Catalans

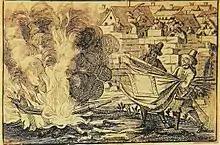
After the Catalan defeat during the War of Spanish Succession, Philip V of Spain ordered the burning of all the Catalan flags and banners.

During the Napoleonic Wars, much of Catalonia was seized by French forces by 1808, as France ruled the entire country of Spain briefly until Napoleon's surrender to Allied Armies. In France, strong assimilationist policies integrated many Catalans into French society, while in Spain a Catalan identity was increasingly suppressed in favor of a Spanish national identity. The Catalans regained autonomy during the Spanish Second Republic from 1932 until Francisco Franco's nationalist forces occupied Catalonia by 1939. It was not until 1975 and the death of Franco that the Catalans as well as other Spaniards began to regain their right to cultural expression, which was restarted by the Spanish Constitution of 1978. Since this period, a balance between a sense of Catalan national identity versus the broader Spanish one has emerged as the dominant political force in Catalonia. The former tends to advocate for even greater autonomy, national recognition and, part of it, independence; the latter tends to argue for maintaining either a status quo or removal of autonomy and cultural identity, depending on the leanings of the current government. As a result, there tends to be much fluctuation depending on regional and national politics during a given election cycle. Given the stronger centralist tendencies in France, however, French Catalans display a much less dynamic sense of uniqueness, having been integrated more consistently into the unitary French national identity.